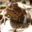
Label: frog